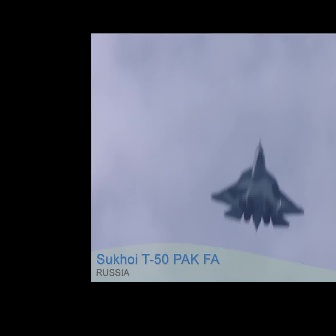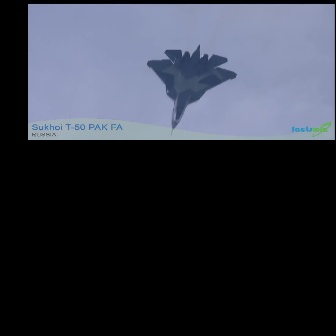
  Please identify the target specified by the bounding box [210,138,303,231] in the first image and locate it in the second image. Return the coordinates in [x_min,y_min,x_max,y_max] format.
Answer: [145,44,236,134]